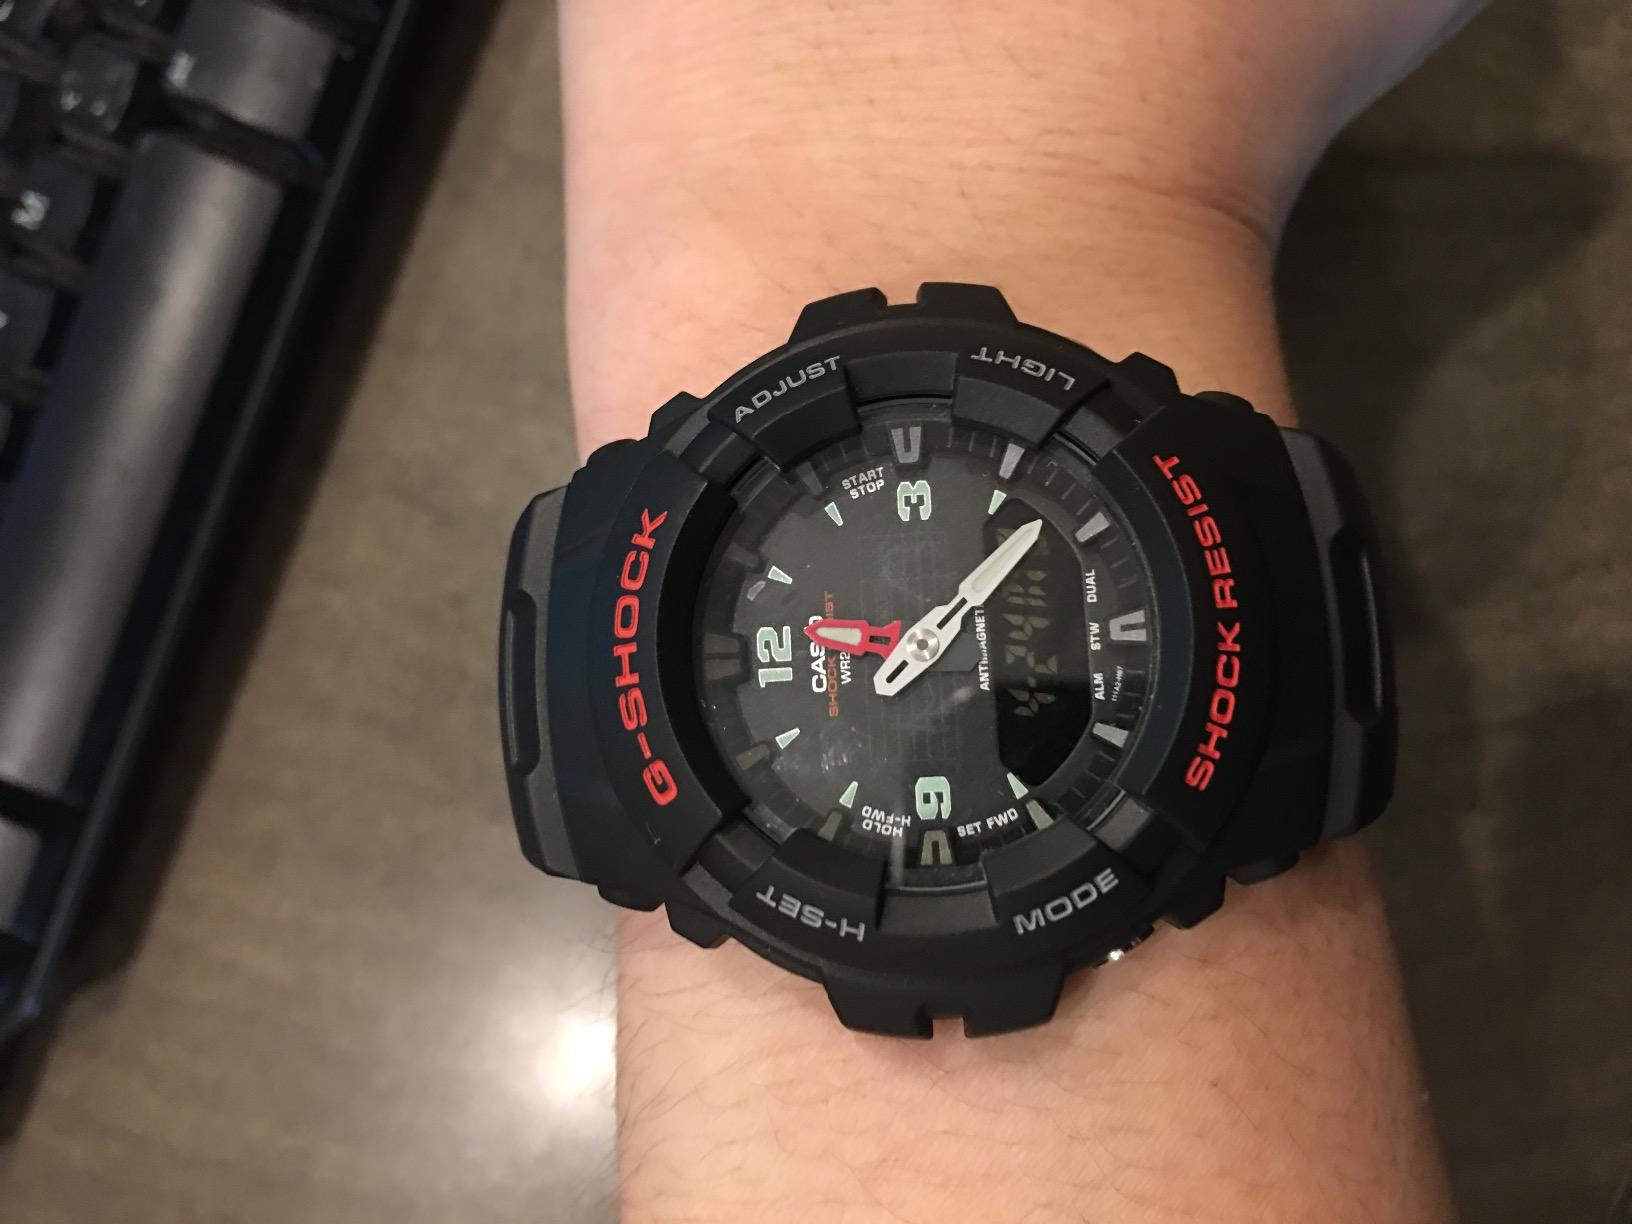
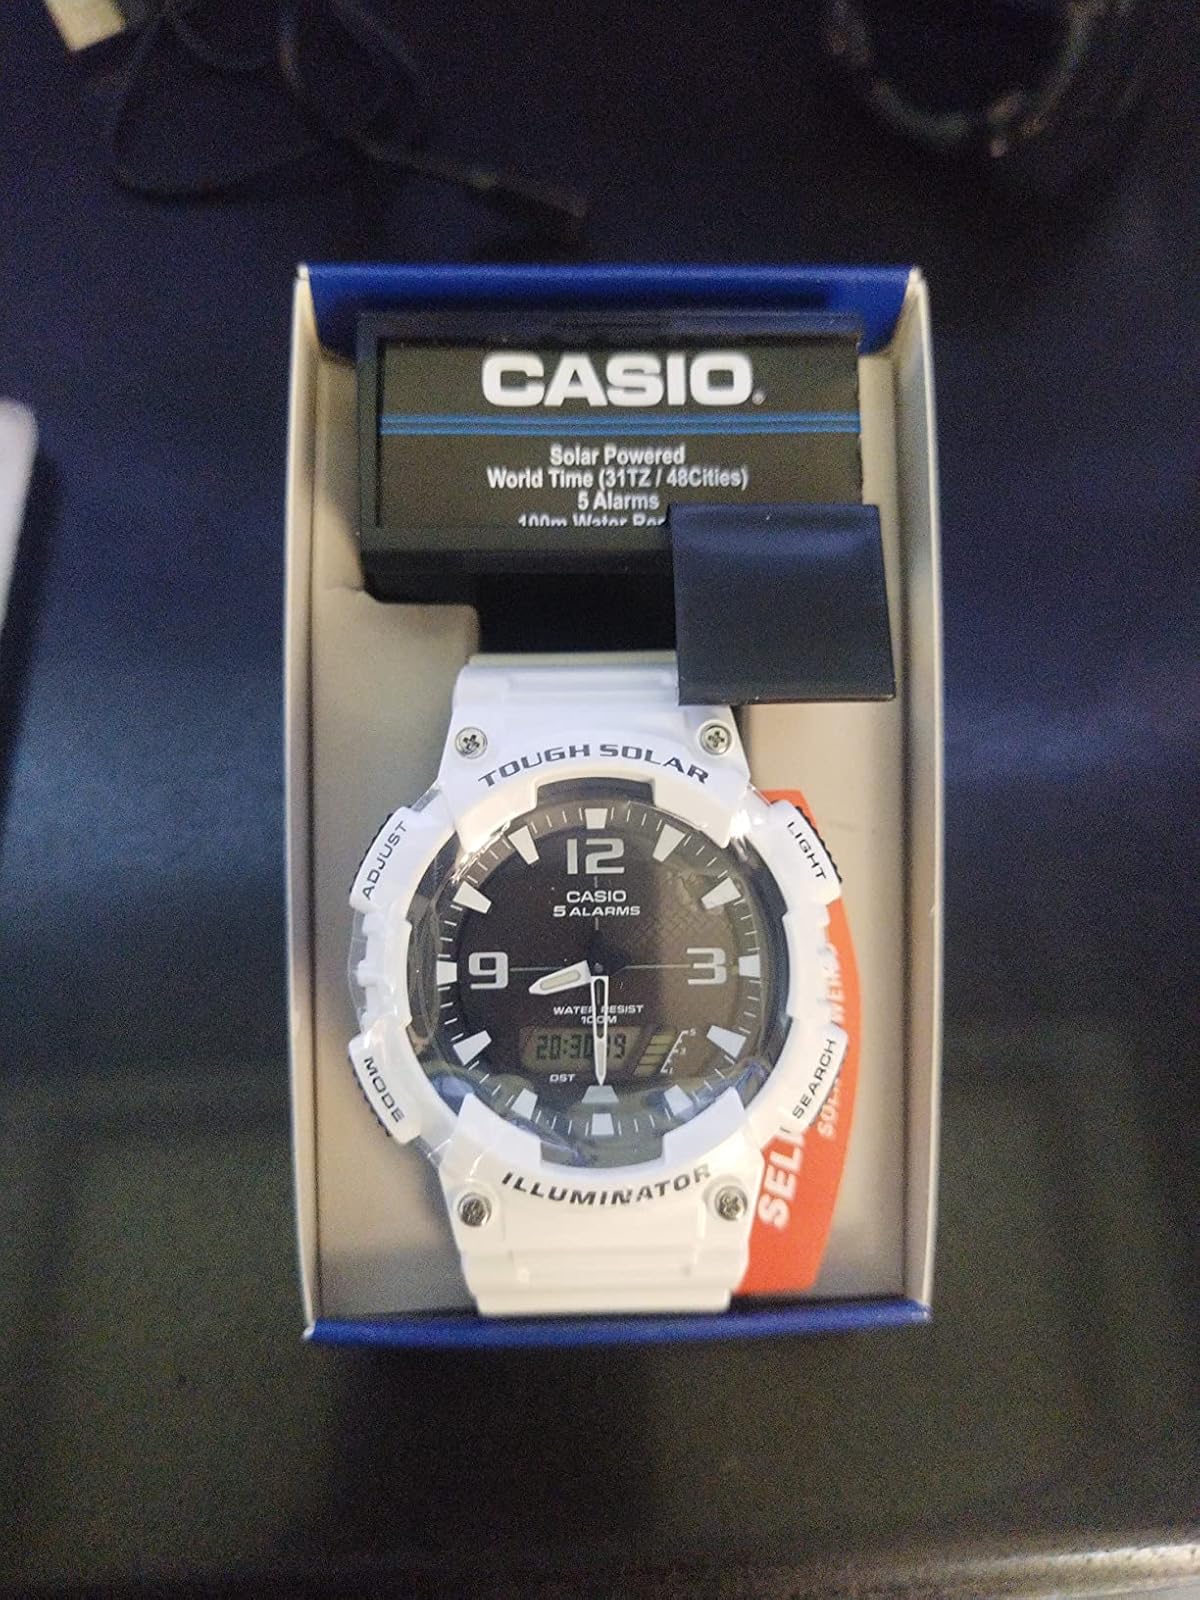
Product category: accessories_watch
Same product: no